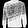
Label: Pullover